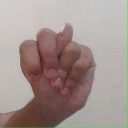
अक्षर: न